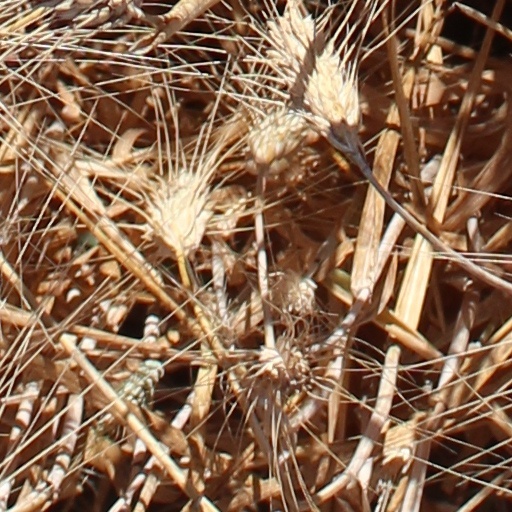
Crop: wheat